Parallax

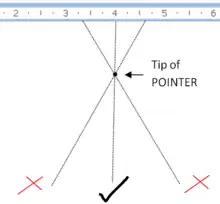
The correct line of sight is required to avoid parallax error where a different line of sight gives a different reading from a measurement instrument.

Parallax is a displacement or difference in the apparent position of an object viewed along two different lines of sight and is measured by the angle or half-angle of inclination between those two lines. Due to foreshortening, nearby objects show a larger parallax than farther objects, so parallax can be used to determine distances.